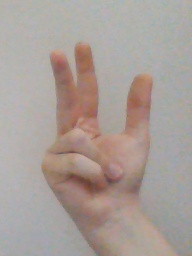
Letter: al